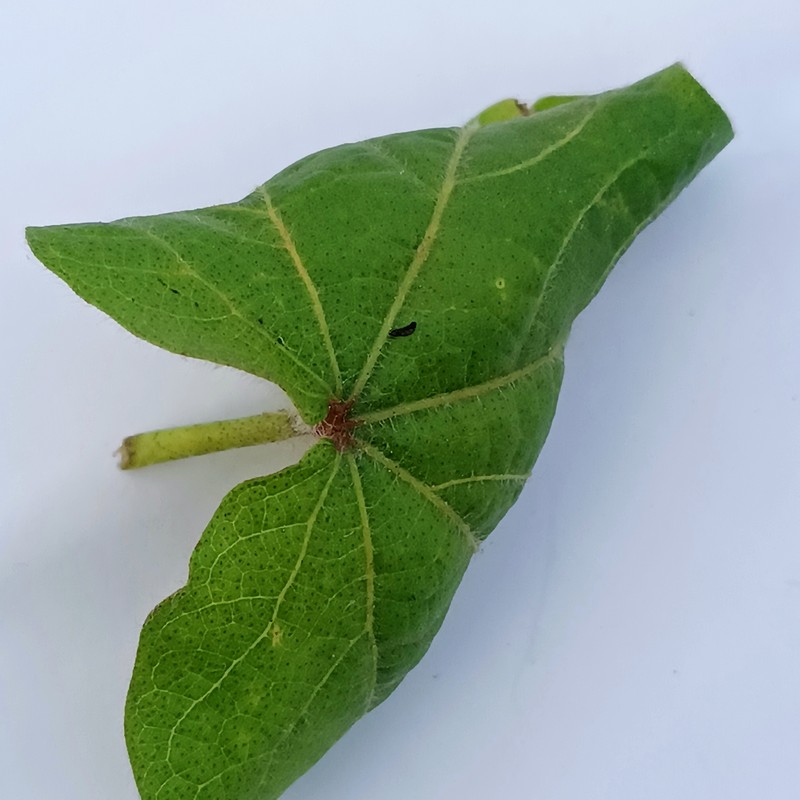
Label: Curl Virus